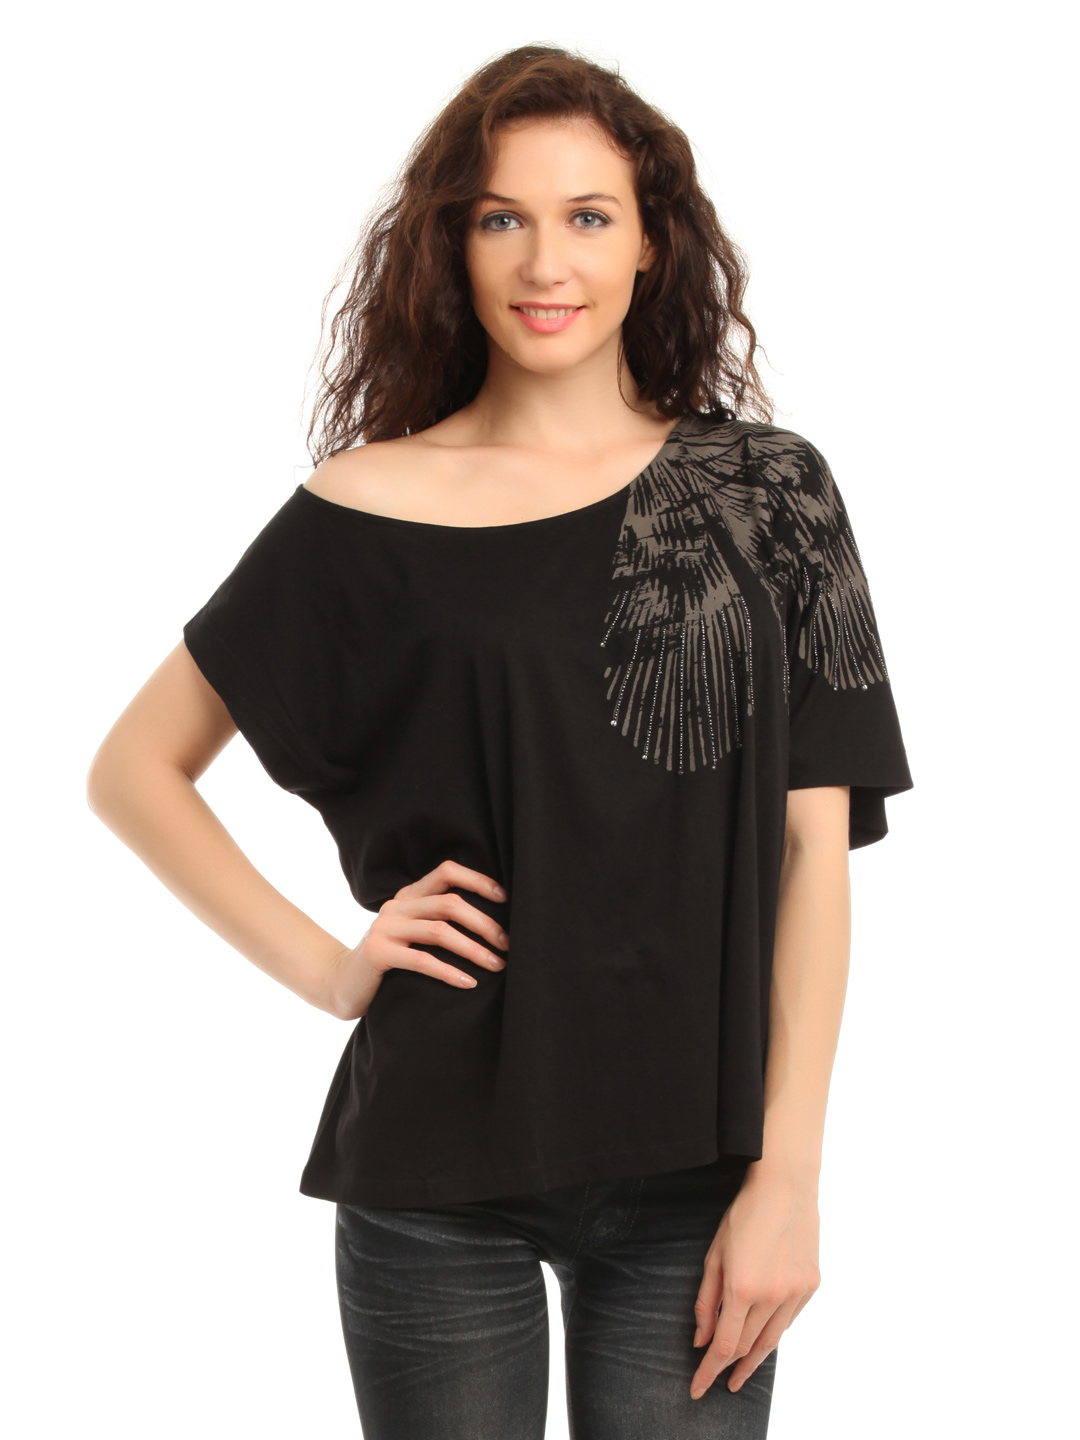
French Connection Women Black Top
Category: Apparel / Topwear / Tops
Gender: Women
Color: Black
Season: Summer 2012
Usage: Casual